Shinano-Yoshida Station

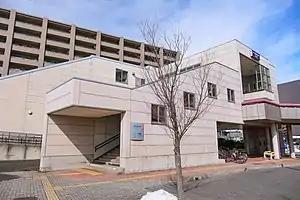
Shinano-Yoshida Station in February 2022

is a railway station in the city of Nagano, Japan, operated by the private railway operating company Nagano Electric Railway.